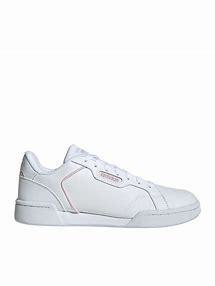
Brand: Adidas
Model: Roguera